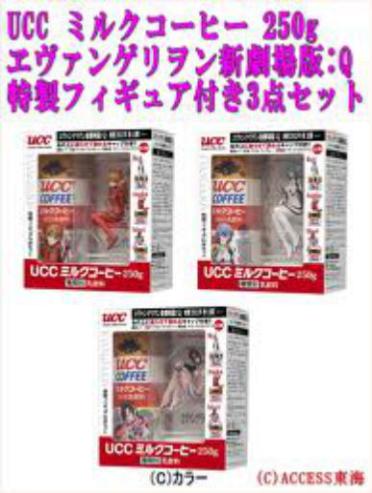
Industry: Food